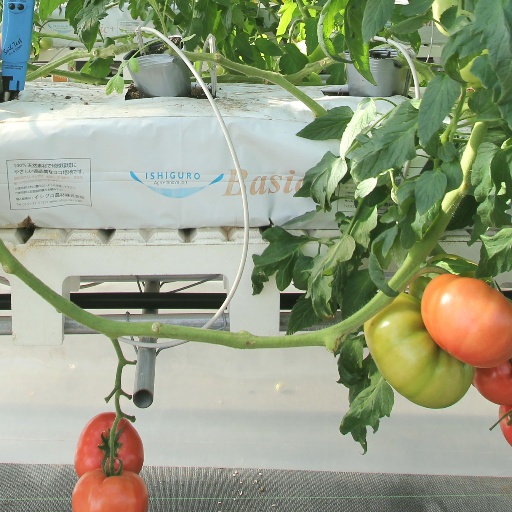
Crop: tomato